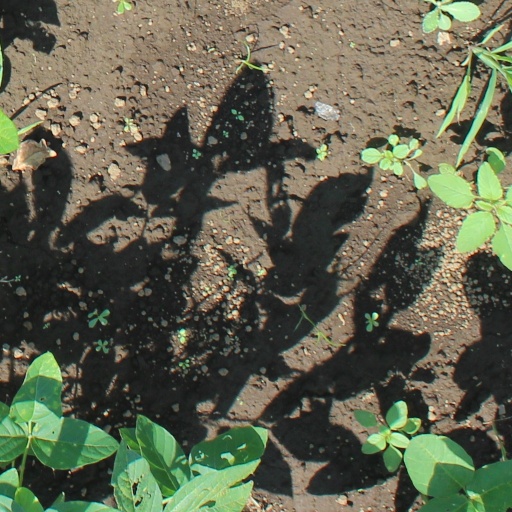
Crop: soybean